Blood-borne disease

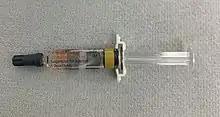
HVB vaccine

There are 26 different viruses that have been shown to present in healthcare workers as a result of occupational exposure. The most common blood-borne diseases are hepatitis B, hepatitis C, and human immunodeficiency virus. Exposure is possible through blood of an infected patient splashing onto mucous membranes; however, the greatest exposure risk was shown to occur during percutaneous injections performed for vascular access. These include blood draws, as well as catheter placement, as both typically use hollow bore needles. Preventive measures for occupational exposure include standard precautions (hand washing, sharp disposal containers), as well as additional education. Advancements in the design of safety engineered devices have played a significant role in decreasing rates of occupational exposure to blood-borne disease. According to the Massachusetts Sharps Injury Surveillance System, needle devices without safety features accounted for 53% of the 2010 reported sharps injuries. Safer sharps devices now have engineering controls, such as a protective shield over the needle, and sharps containers that have helped to decrease this statistic. These safer alternatives are highly effective in substantially reducing injuries. For instance, almost 83% of injuries from hollow bore needles can be prevented with the use of safer sharps devices. There have been reports of HCW transferring disease to patients. This happens usually when surgeons perform using these sharps as well.